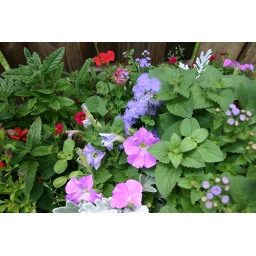
some flowers from old house and Strange pot in Shelbyville